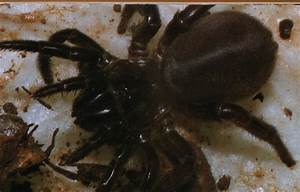
Label: spider